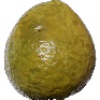
Label: Guava 1